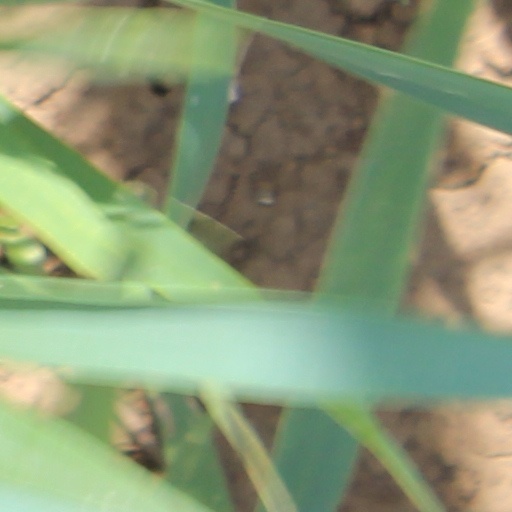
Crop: wheat